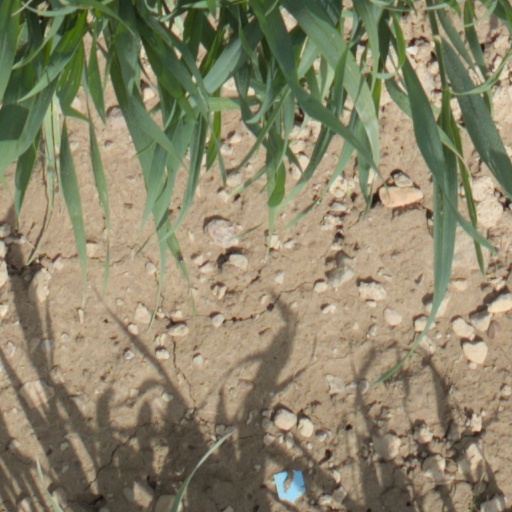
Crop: wheat